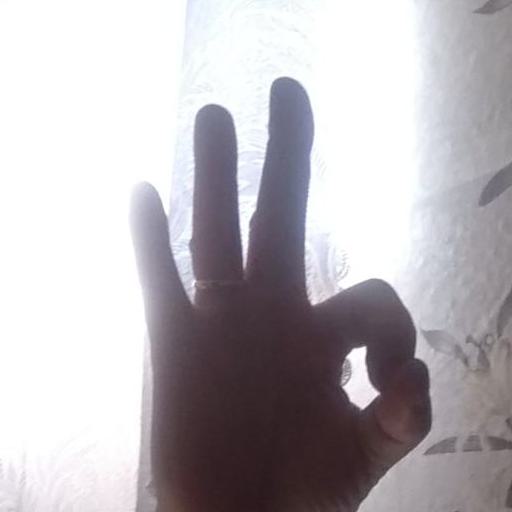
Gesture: ok